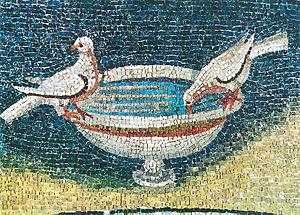
Le mausolée de Galla Placidia est un monument de style paléochrétien construit dans la première moitié du Vᵉ siècle à Ravenne en Italie. Ce monument a une notoriété mondiale en raison de ses somptueuses mosaïques, qui sont parmi les plus anciennes conservées dans cette ville et qui marquent le début de la transition entre l'art paléochrétien et l'art byzantin.